Forget Sorrow

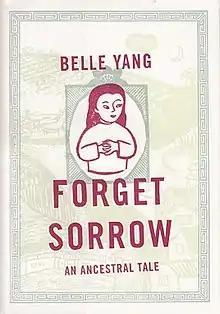
First edition (publ. W. W. Norton)

Forget Sorrow: An Ancestral Tale is a 2010 biographical comic book by Belle Yang. It is a memoir about her relatives' experiences in China in the mid-20th century.